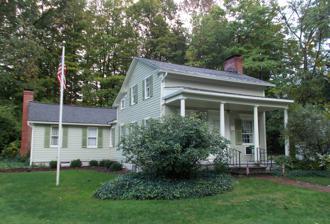
Building: Fillmore House
Country: United States of America
Year built: 1826
Historic house in New York, United States United States historic place Millard Fillmore House U.S. National Register of Historic Places U.S. National Historic Landmark New York State Register of Historic Places Millard Fillmore House, September 2012 Location 24 Shearer Avenue, East Aurora, New York Coordinates 42°46′5.87″N 78°37′21.02″W / 42.7682972°N 78.6225056°W / 42.7682972; -78.6225056 Area less than one acre Built 1826 ( 1826 ) NRHP reference No. 74001235 NYSRHP No. 02952.000003 Significant dates Added to NRHP May 30, 1974 Designated NHL May 30, 1974 Designated NYSRHP June 23, 1980 This article is part of a series about Millard Fillmore Personal Early life and career House University at Buffalo 12th Vice President of the United States Compromise of 1850 13th President of the United States Presidency Inauguration Federal judges appointed Fugitive Slave Act of 1850 Swamp Land Act of 1850 Indian Appropriations Act of 1851 An Act for the Admission of the State of California Fillmore, Utah Millard County, Utah Illinois Central Railroad Perry Expedition Electoral history 1844 Whig National Convention 1844 New York state election 1848 Whig National Convention 1848 United States presidential election 1852 Whig National Convention 1856 American National Convention 1856 Whig National Convention 1856 United States presidential election Legacy Fillmore Street Statue of Millard Fillmore v t e The Fillmore House , or Millard Fillmore House , is a historic house museum at 24 Shearer Avenue in East Aurora in Erie County, New York .  Built in 1826, it was from then until 1830 the residence of the 13th president of the United States , Millard Fillmore .  Moved twice and significantly altered, it is the only surviving building other than the White House associated with Fillmore's life.  It was designated a National Historic Landmark in 1974. The house is owned by the Aurora Historical Society and has been decorated with period furnishings.  As of 2022, it is open for tours by reservation only. Description and history The Fillmore House stands on the east side of Shearer Avenue north of Main Street, west of the village center of East Aurora.  It is a 1 + 1 ⁄ 2 -story wood-frame structure, with a gabled roof and clapboarded exterior. A shed-roof porch with round columns extends across the three-bay front facade.  A brick chimney rises on the right side, and a series of single-story ells, not original to the building, extend to the rear.  The building is not architecturally distinguished. Millard Fillmore built this house in 1826 on a property on Main Street.  Fillmore had just married, and established a law practice with an office (no longer extant) across the road. Fillmore's son was born in this house before the Fillmores moved to Buffalo in 1830.  After the Fillmore occupancy, the building had multiple owners and multiple additions made to it.  In 1915, it was moved further back on its original lot to make room for a theater.  At that site it was abandoned and fell into decay until 1930, when it was rescued by Margaret and Irving Price . They moved the original core of the building to its current location and oversaw its restoration for use as a home and artist's studio for Margaret.  It was acquired by the Aurora Historical Society in 1975, and restored in appearance to the period of Fillmore's ownership. Gallery The Fillmore House, 1976. Another view of the house Millard Fillmore House 2017 See also List of residences of presidents of the United States Presidential memorials in the United States References